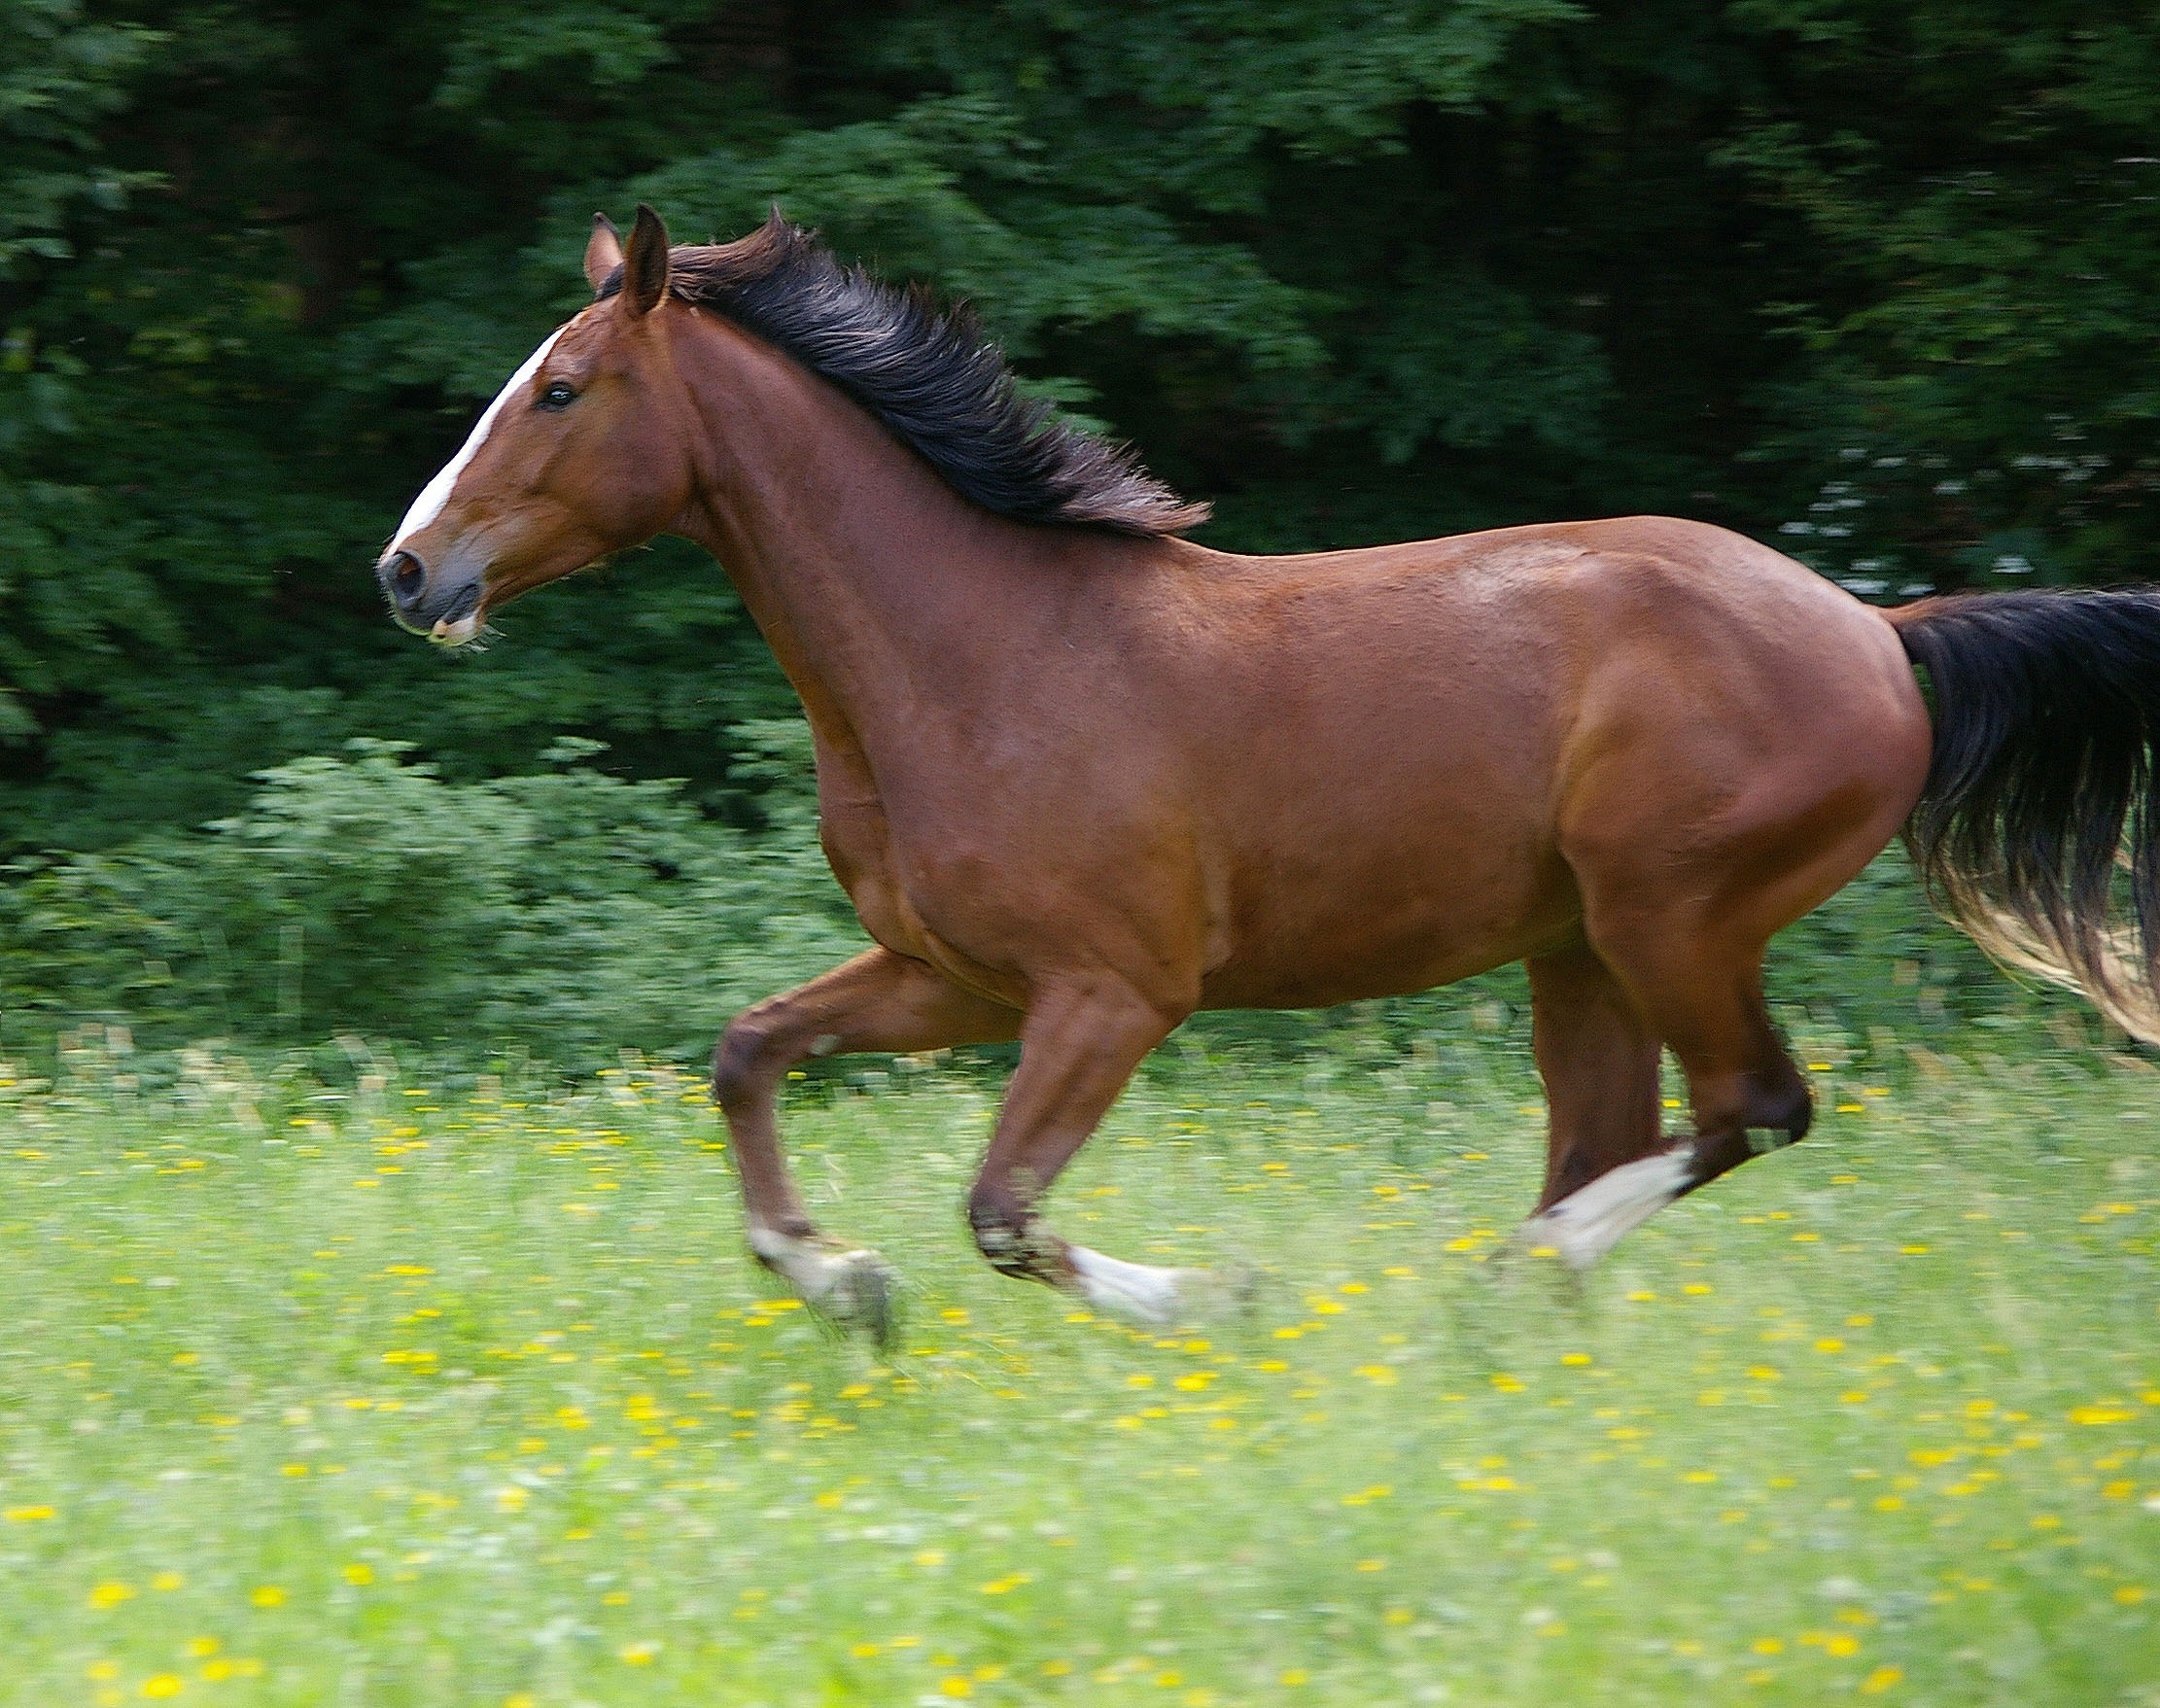
meadow, animal, pasture, grazing, horse, brown, mammal, stallion, mane, fauna, vertebrate, mare, foal, colt, gallop, horse like mammal, mustang horse, house horse, domestic solipeds, family equidae, bavarian warmblood, fastest gait, three clock